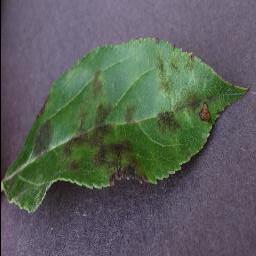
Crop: apple
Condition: scab